Richard Howitt (poet)

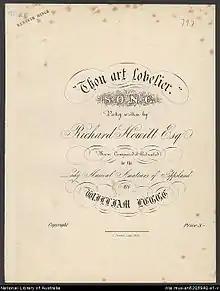
'Richards poetry set to music'

Towards the end of 1839, Richard, in company with his brother, Dr. Godfrey Howitt, emigrated to Australia arriving in Port Phillip in 1840. He farmed on the Heidelberg Road until his return to England in 1844 and published his experiences in ' "Impressions of Australia Felix during Four Years' Residence in that Colony, Notes of a Voyage round the World, Australian Poems/ &c.", 1845. This miscellany of prose and verse was described by Leigh Hunt as 'full of genuine pictures of nature, animate and inanimate.' After a stay in Nottingham Howitt retired to Edingley, Nottinghamshire, and published in 1868 a last volume of verse, "Wasp's Honey, or Poetic Gold and Gems of Poetic Thought."